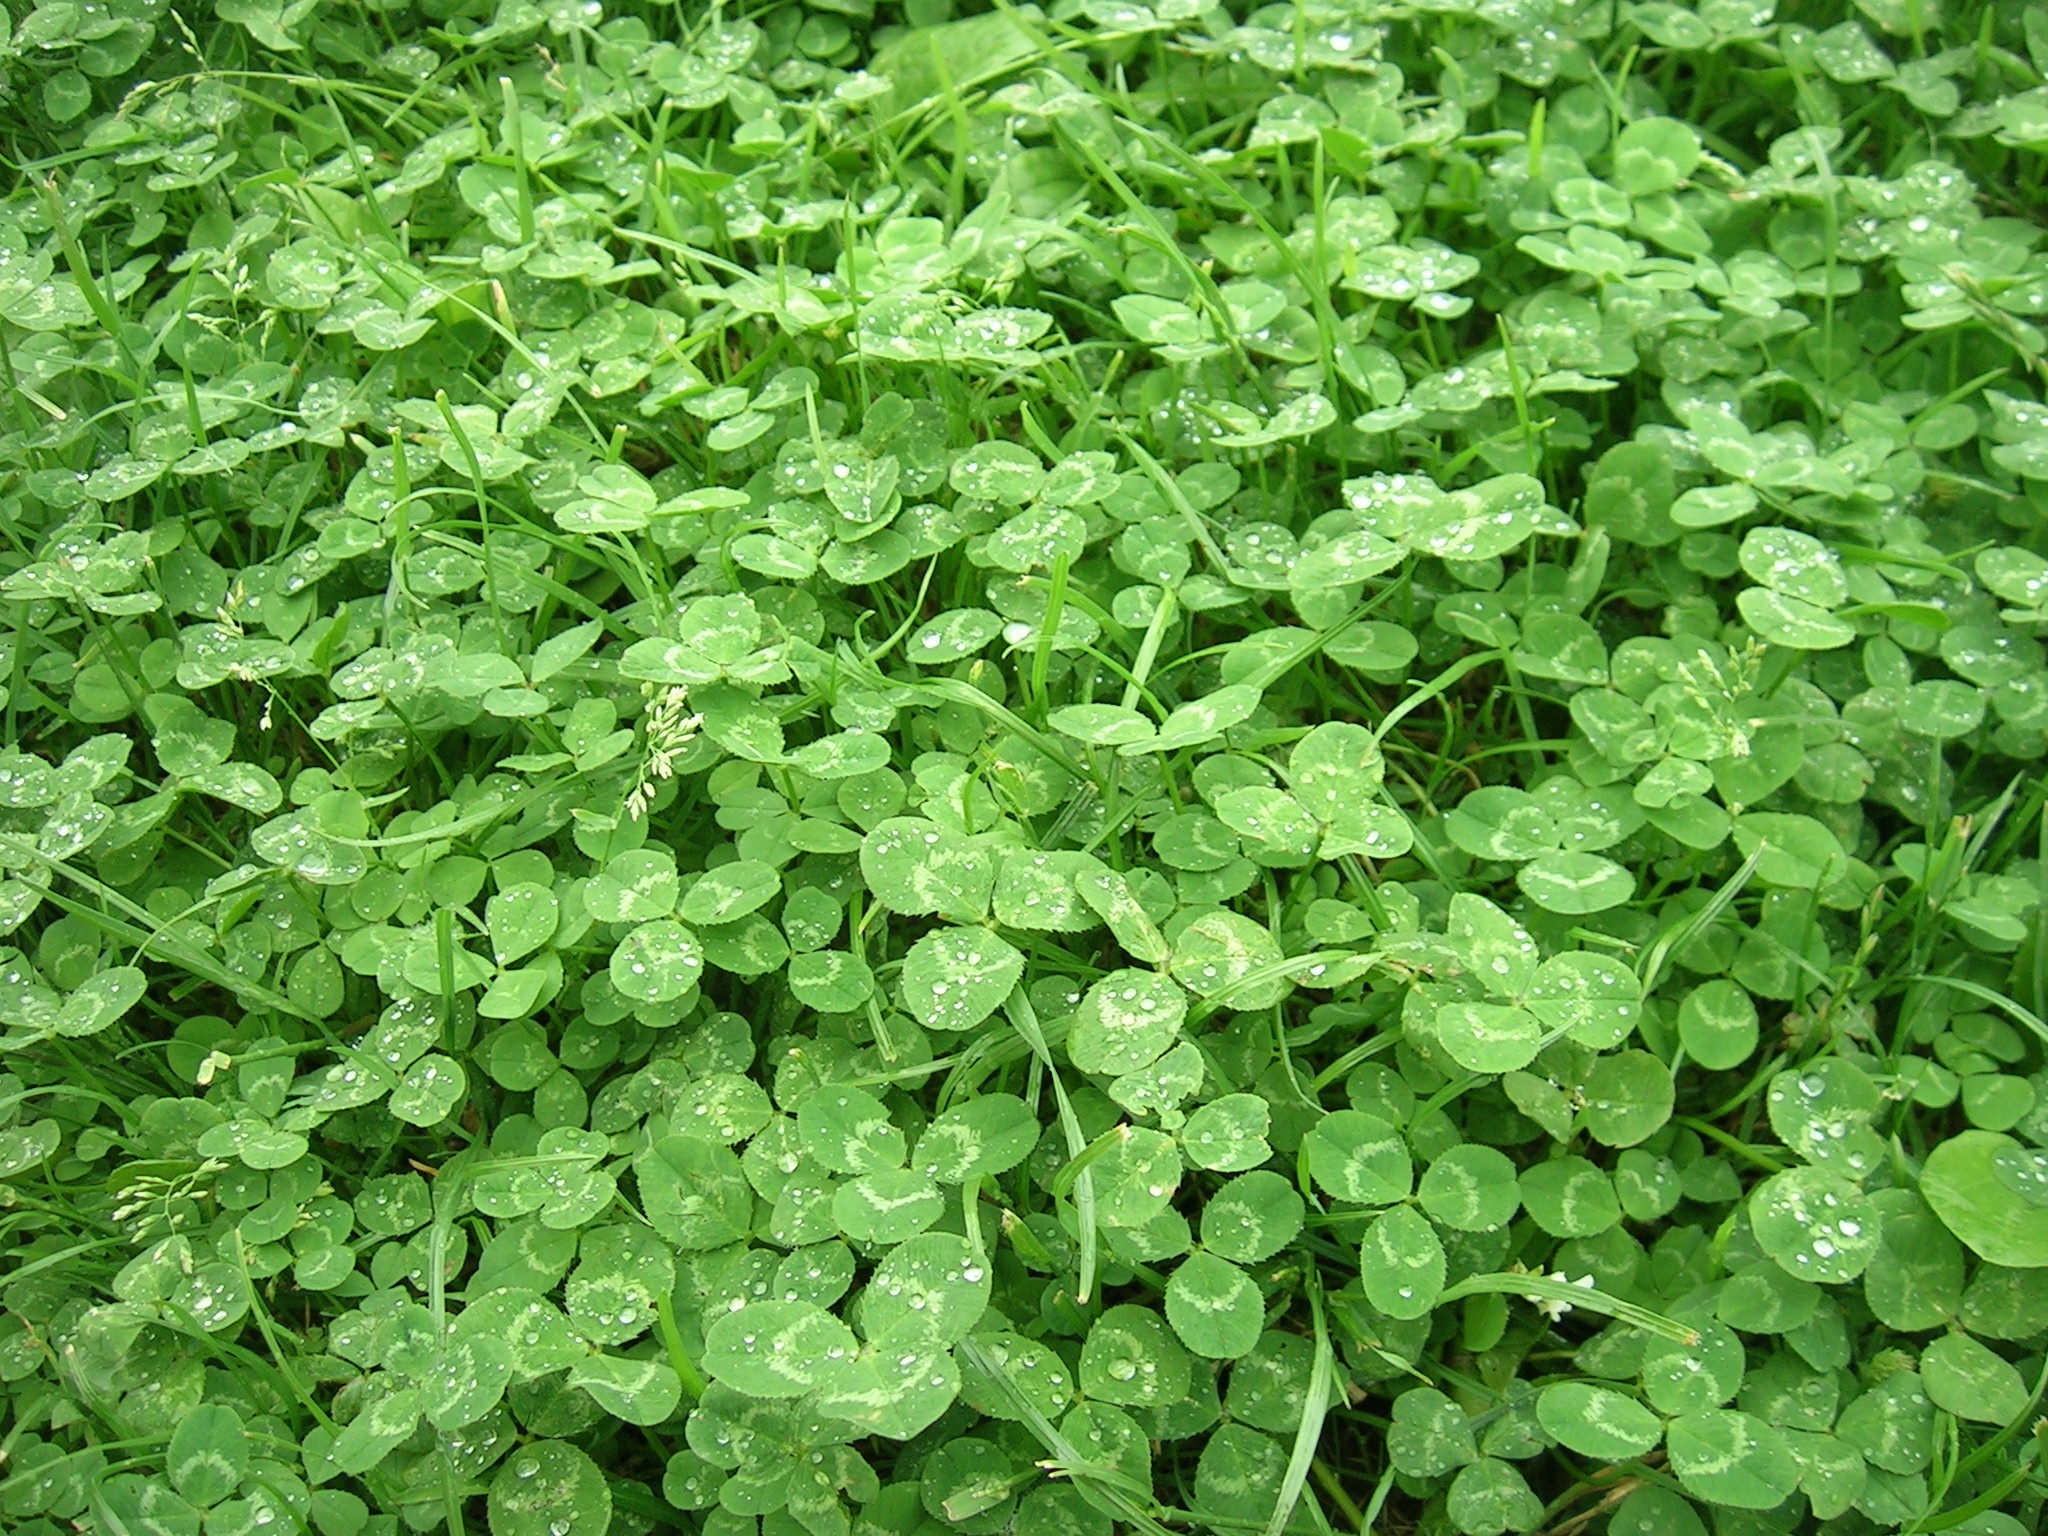
nature, grass, plant, leaf, flower, summer, green, herb, produce, vegetable, clover, groundcover, flowering plant, annual plant, land plant, centella, fines herbes, pennyroyal